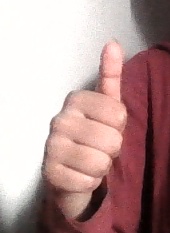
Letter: aleff